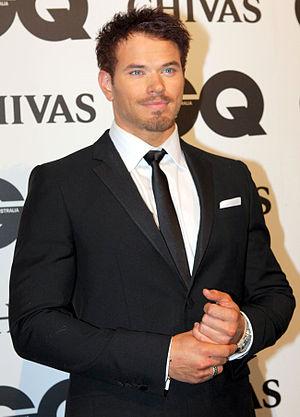
Kellan Lutz, né le 15 mars 1985 à Dickinson dans le Dakota du Nord, est un acteur et mannequin américain.